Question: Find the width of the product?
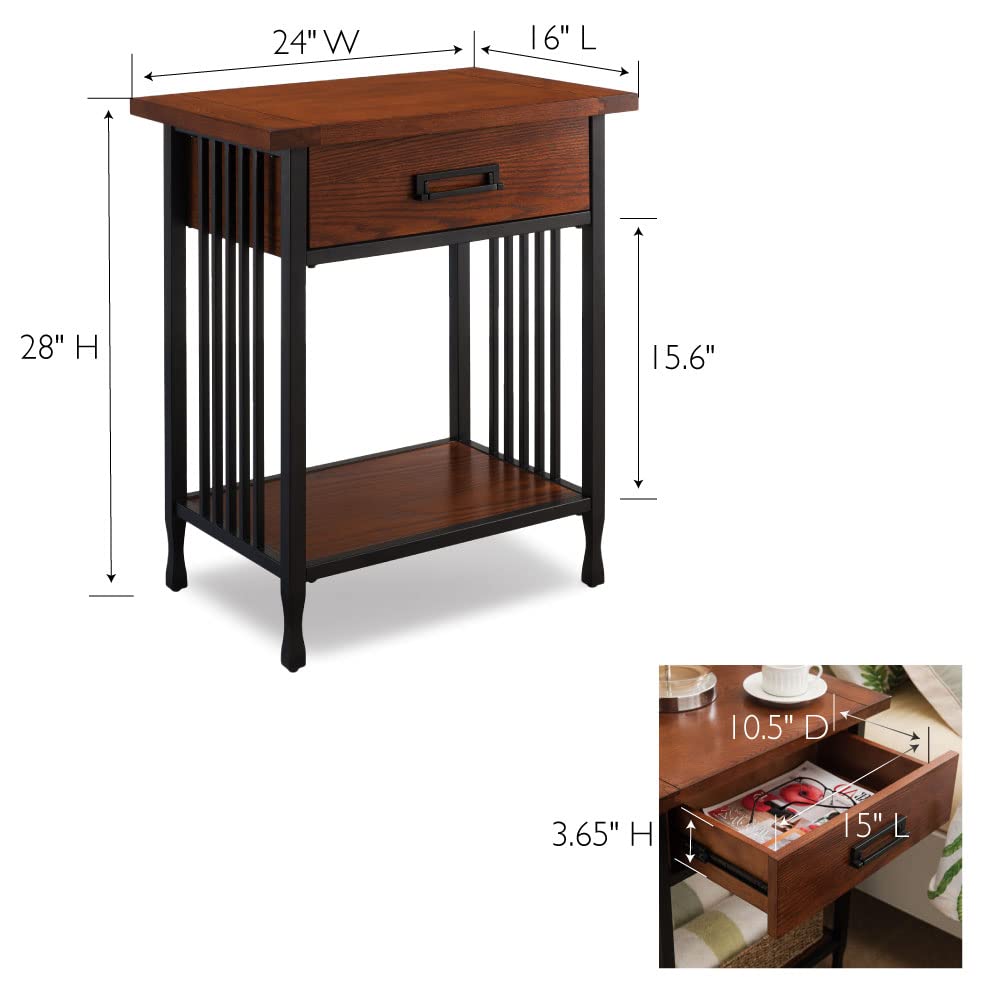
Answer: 24.0 inch